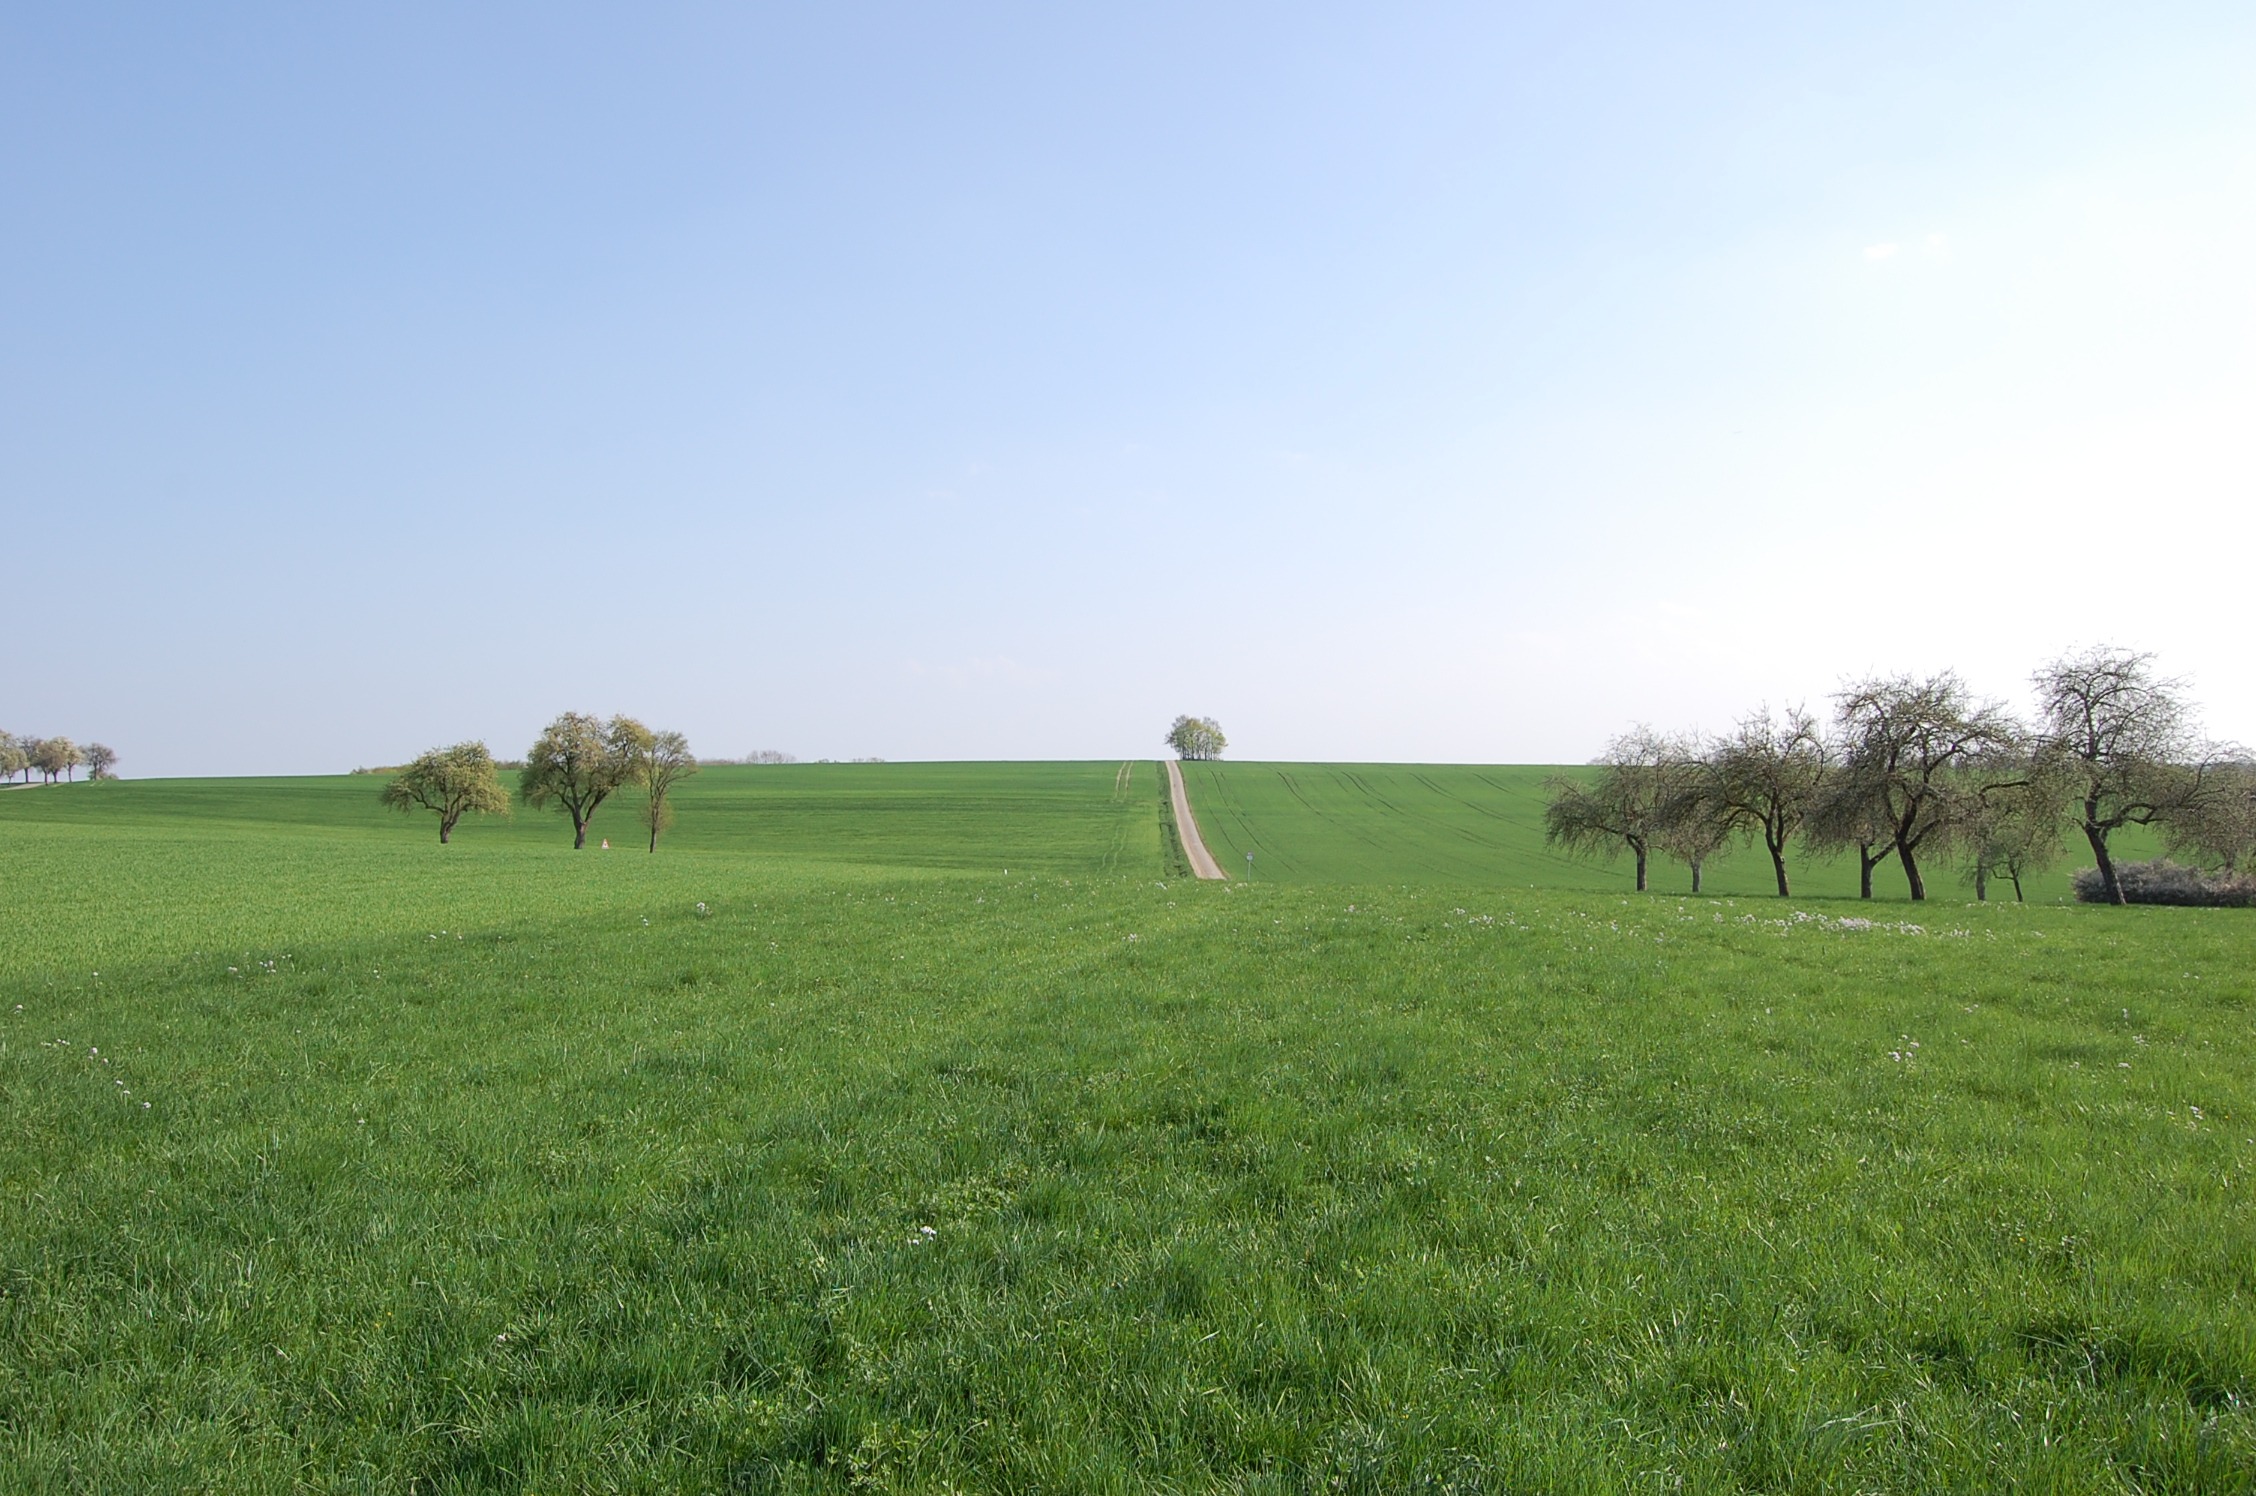
landscape, tree, nature, grass, horizon, field, farm, lawn, meadow, prairie, hill, wind, green, pasture, ranch, rest, agriculture, plain, grassland, habitat, away, ecosystem, steppe, rural area, natural environment, grass family, land lot